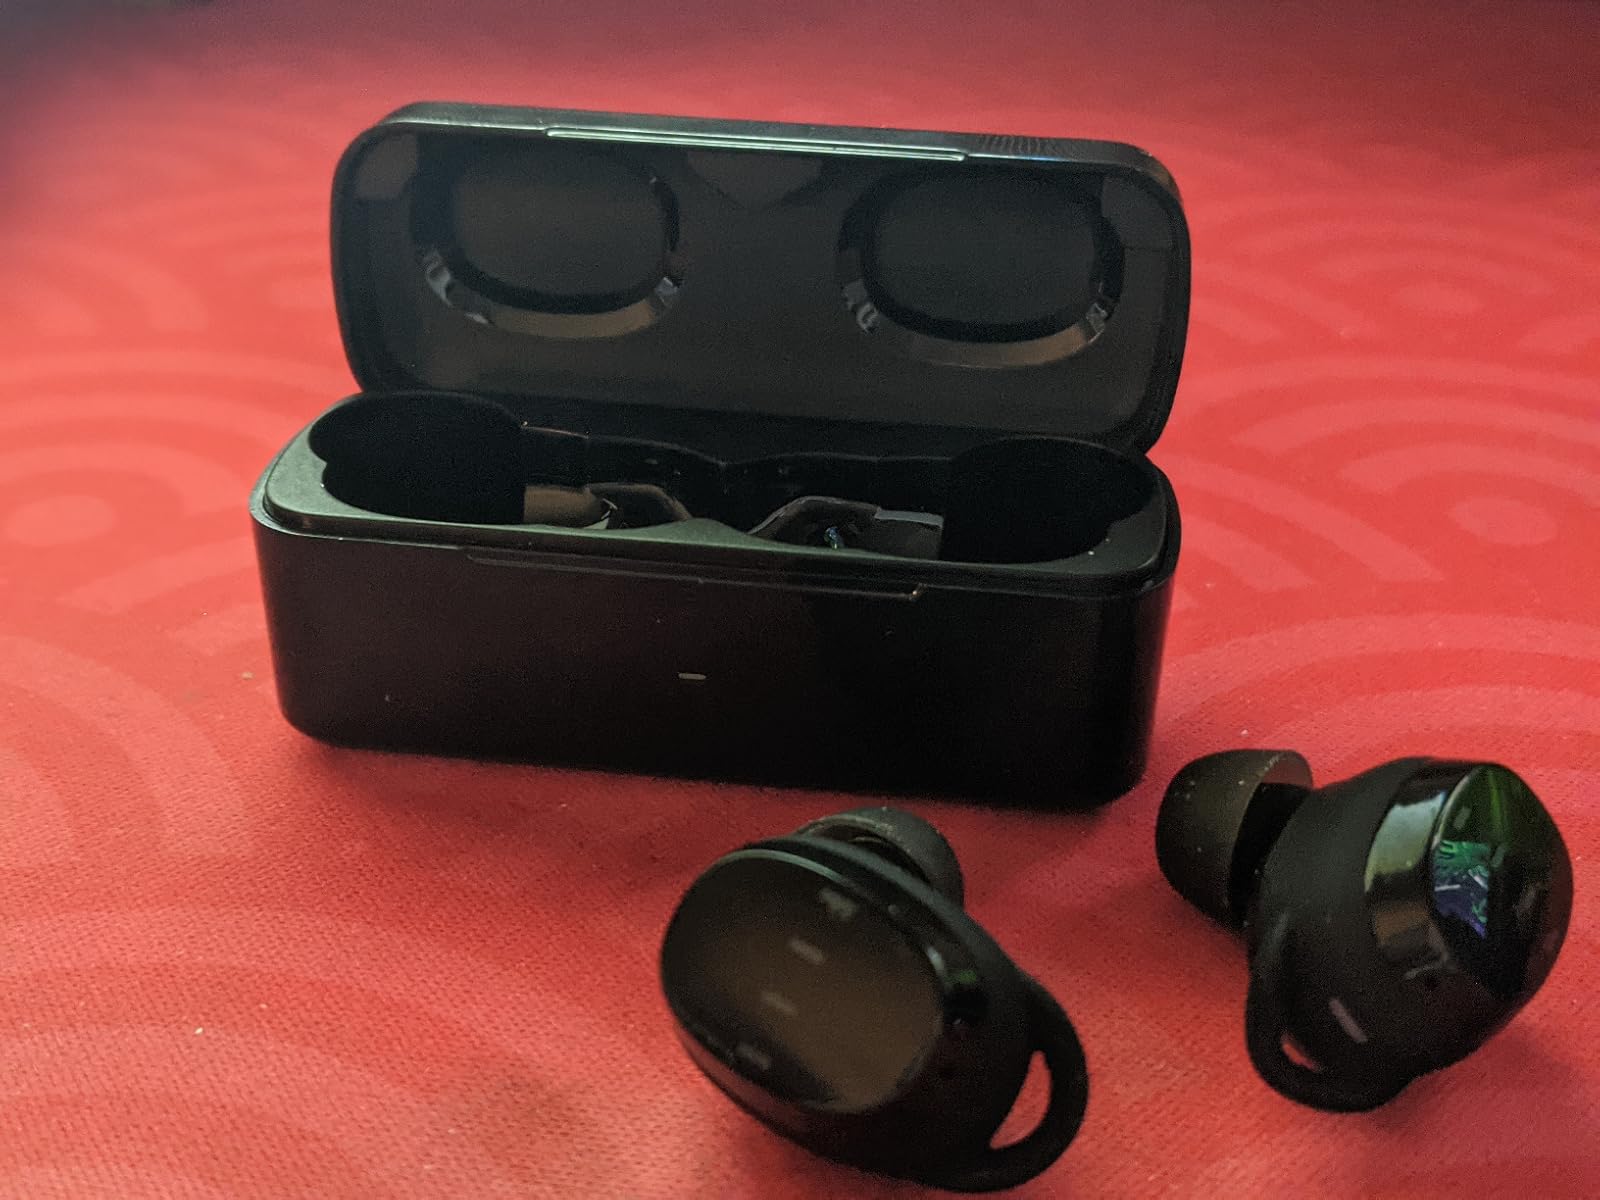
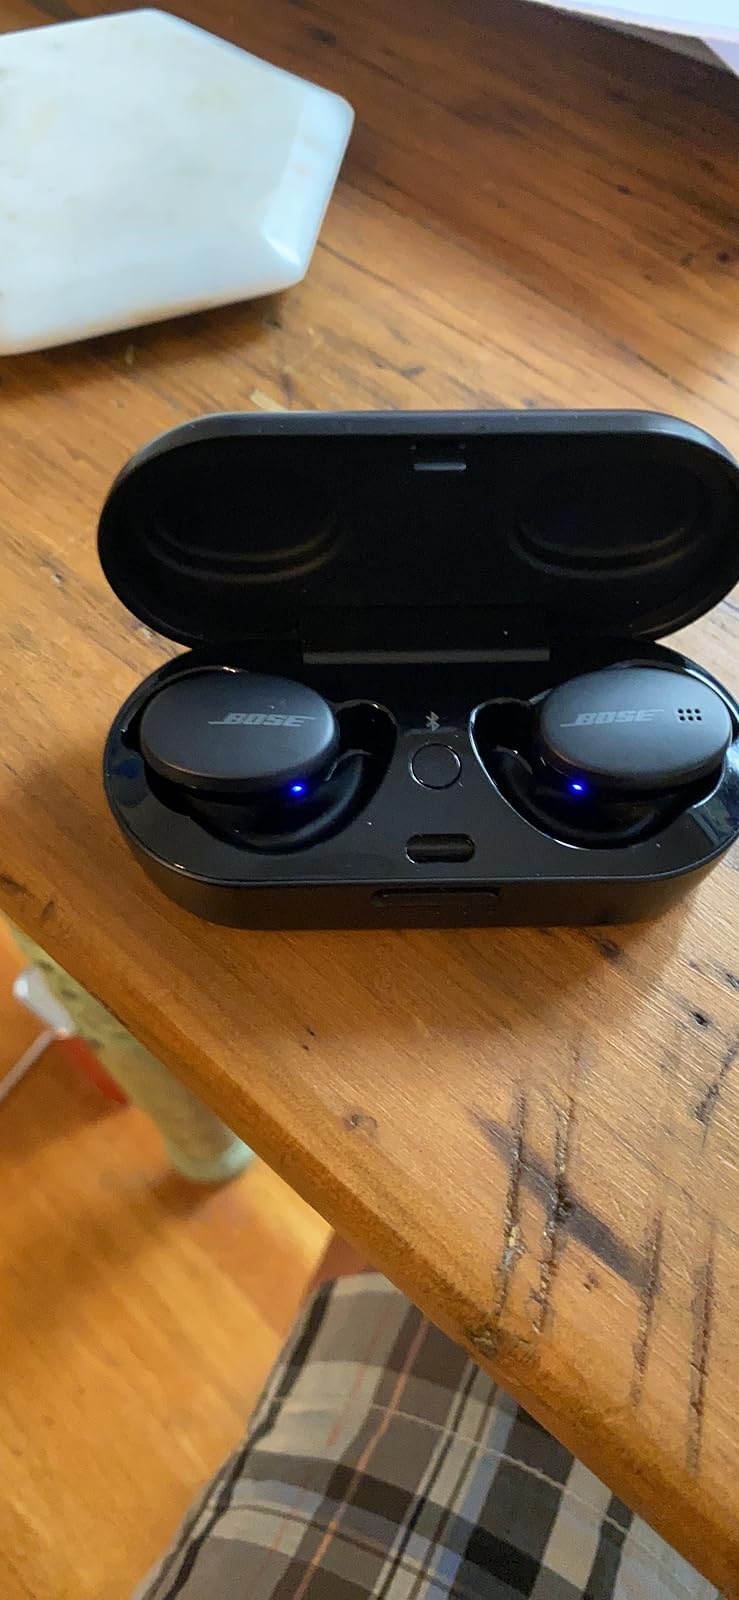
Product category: earbuds
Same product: no